The Chairs

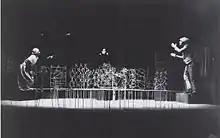
For Ionesco's "Sandaliha" ("The Chairs"), Bahman Mohasses created a number of decorative and expressive chairs that when put together suggested an abstract forest.

An old married couple are alone waiting for guests to arrive. The Old Man tells a favourite story from their past, and the Old Woman, who seems to be both wife and mother, says he could have been much more in life than a caretaker. He says he has a great message for mankind, and has engaged an orator to deliver it to their guests. When the guests arrive, they are invisible to the audience, yet the couple bring chairs and engage them in conversation. They include the Old Man's former lover and a photographer with whom the Old Woman flirts. The old couple tell them contradictory stories about their past lives. They frantically arrange chairs for more and more invisible guests. The room appears to be packed and the couple act as ushers. They are very excited when the Emperor arrives, also invisible. The Old Man talks with increasing grandiosity about his life and the message that he hopes will save mankind. When the Orator arrives (a real person), the old couple leap from separate windows to their deaths. The Orator tries to speak but only makes the guttural sound of a deaf-mute. He writes a few jumbled words on a blackboard, and then exits leaving only the chairs and sounds of an invisible audience.